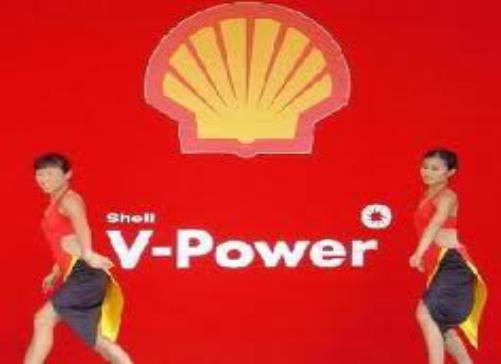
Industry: Transportation